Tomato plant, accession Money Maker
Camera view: tilt-top (135 deg); turntable rotation: 240 degrees
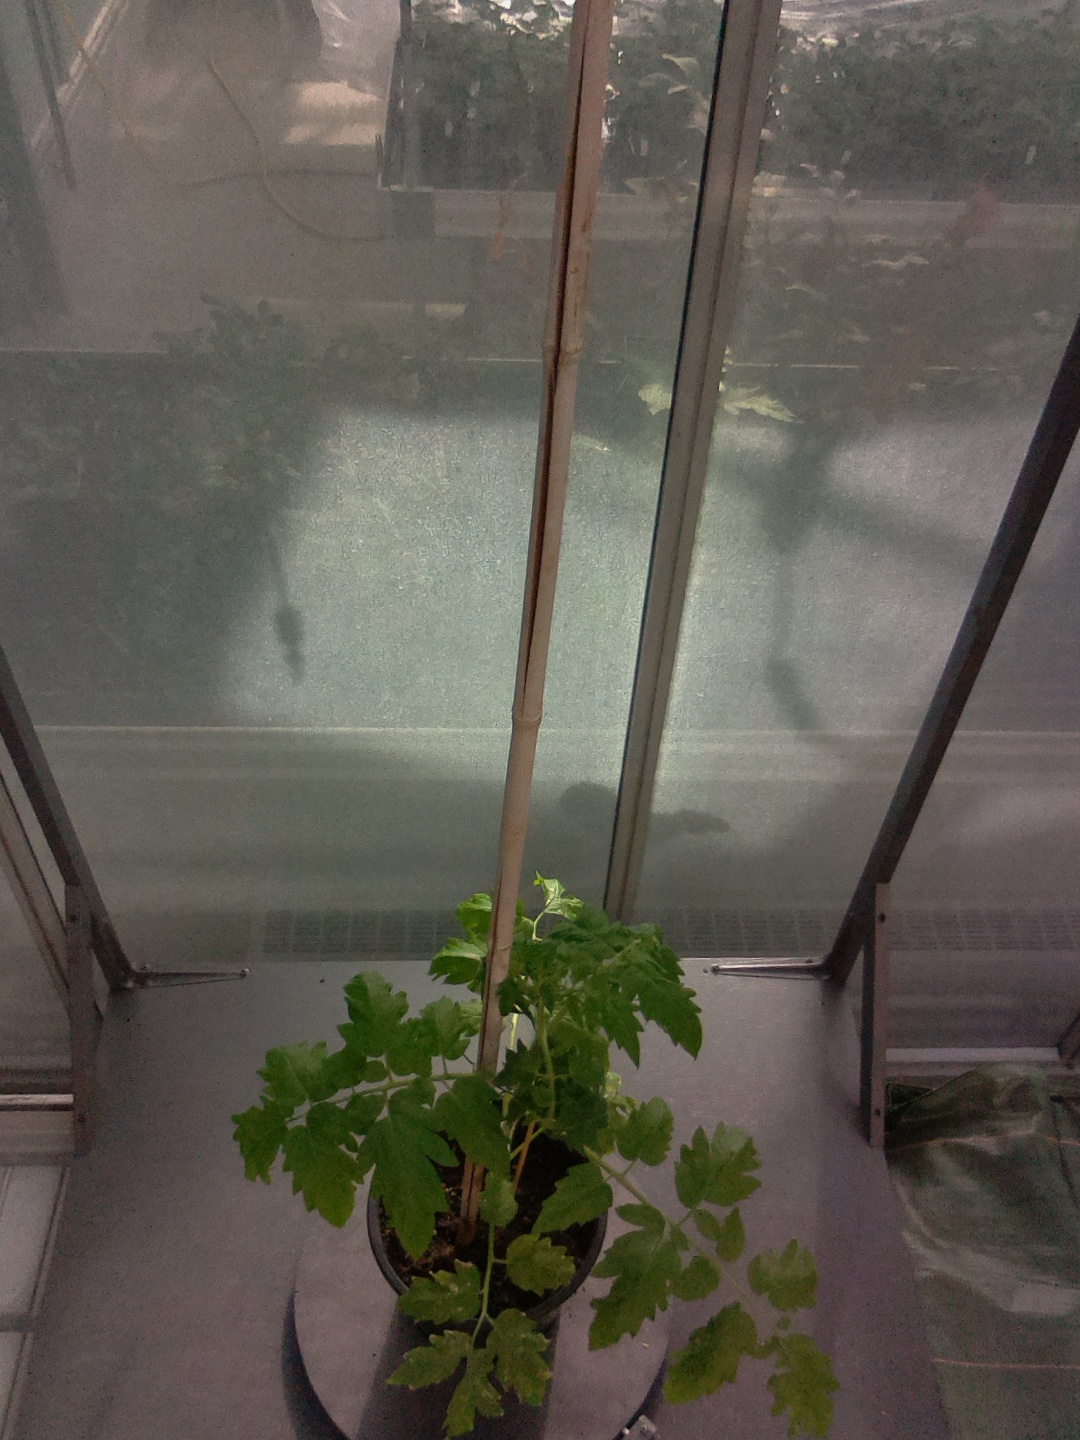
BBCH growth stage 20: First Side shoot start formed